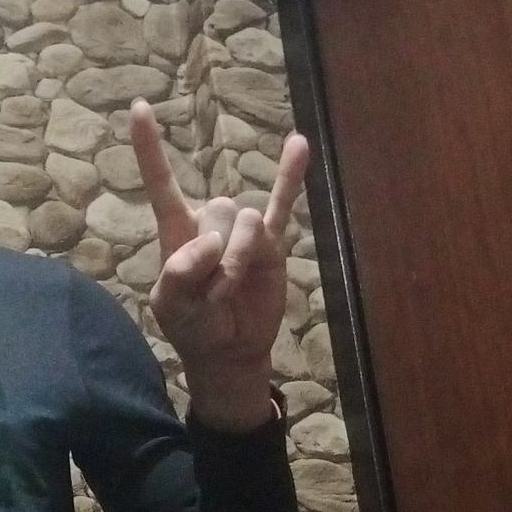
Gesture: rock